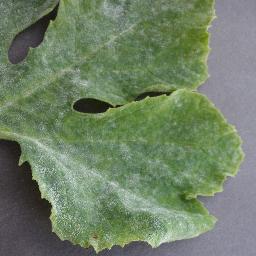
Label: Squash___Powdery_mildew